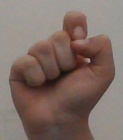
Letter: fa